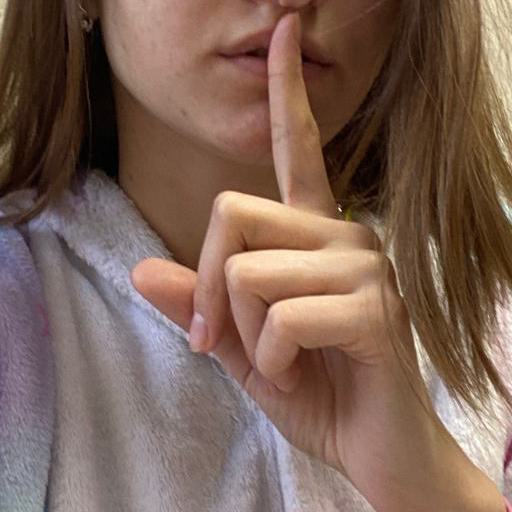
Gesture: mute